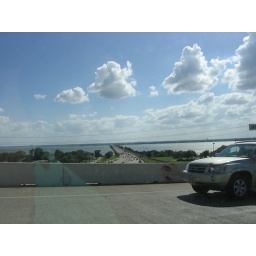
again, showing bridge in middle of lake for view